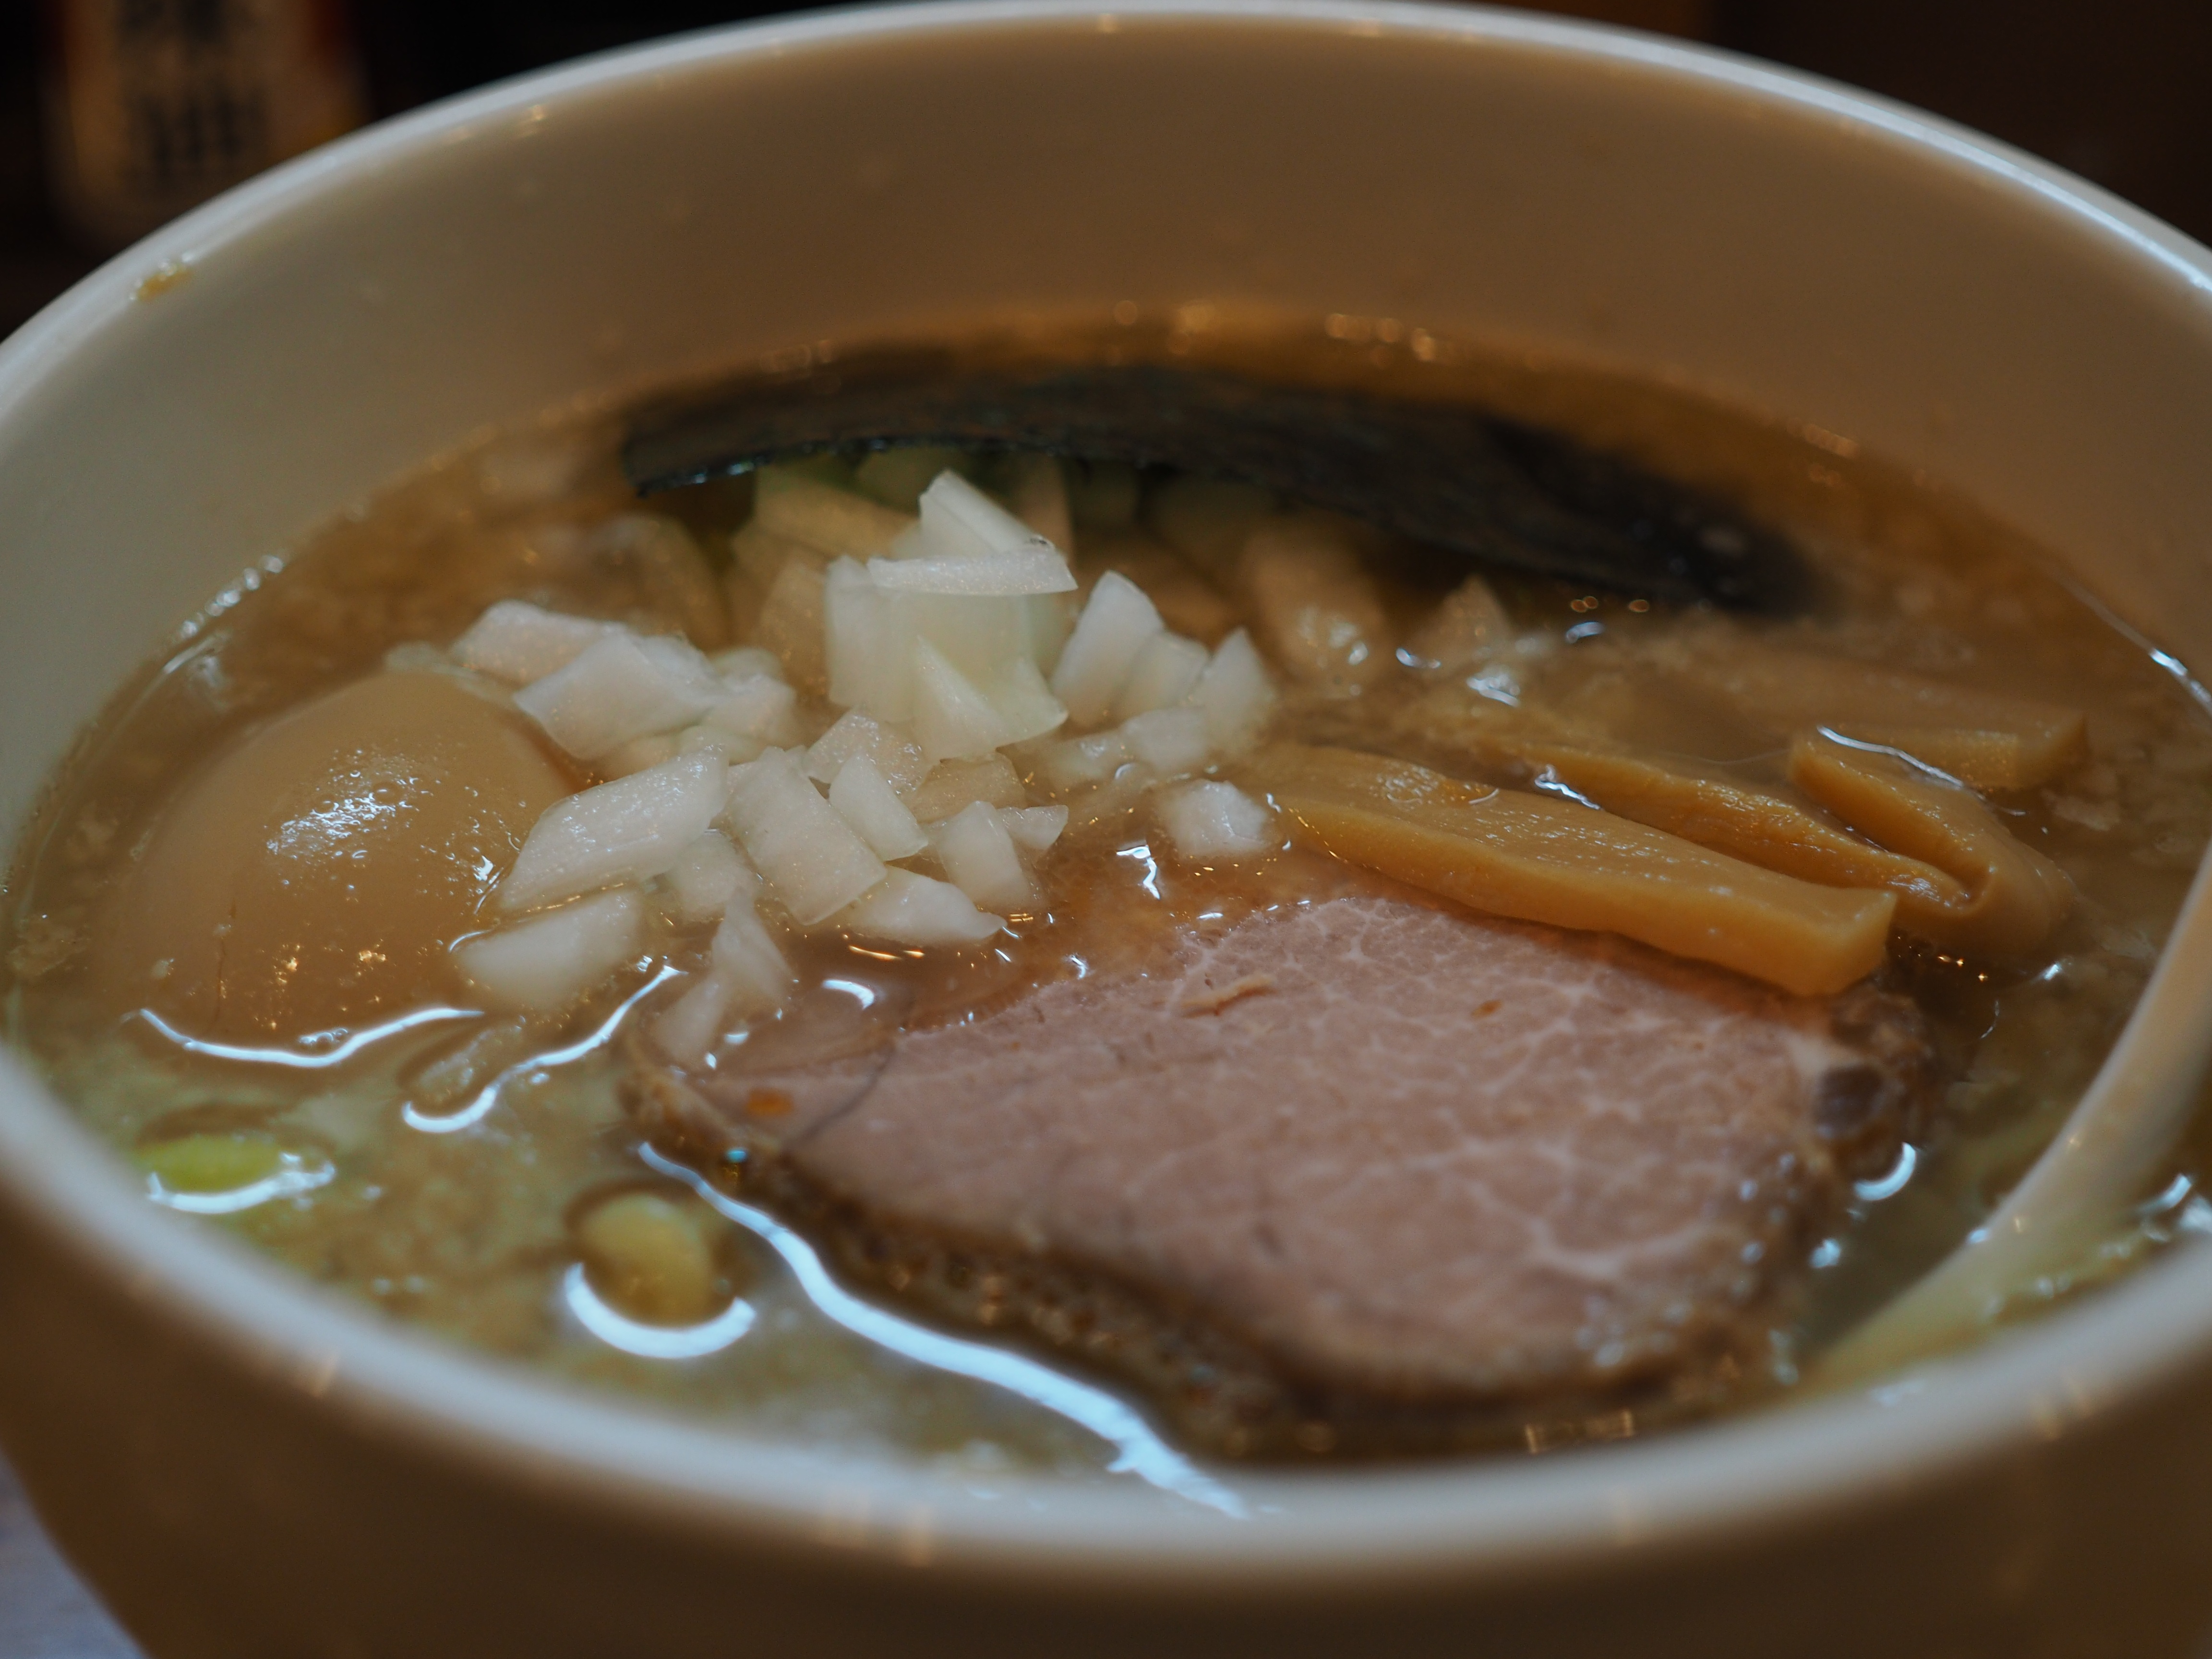
dish, food, cuisine, soup, egg, noodle, asian food, diet, ramen, onions, chinese food, japanese cuisine, char siu